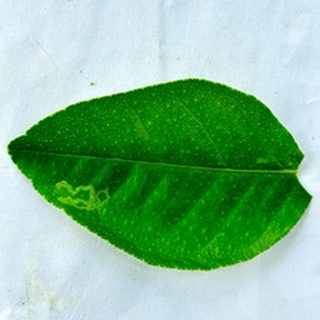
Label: healthy_lemon